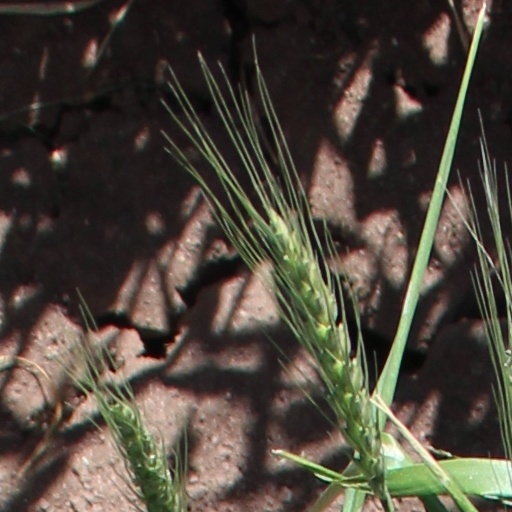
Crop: wheat